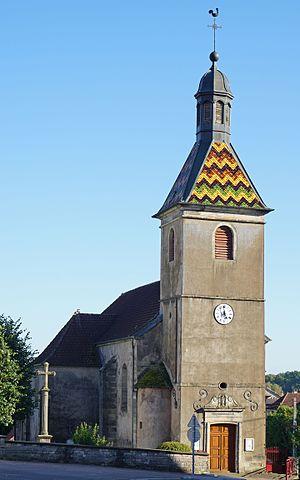
L'église d'Ailloncourt.
Ailloncourt est une commune française située dans le département de la Haute-Saône, en région Bourgogne-Franche-Comté.